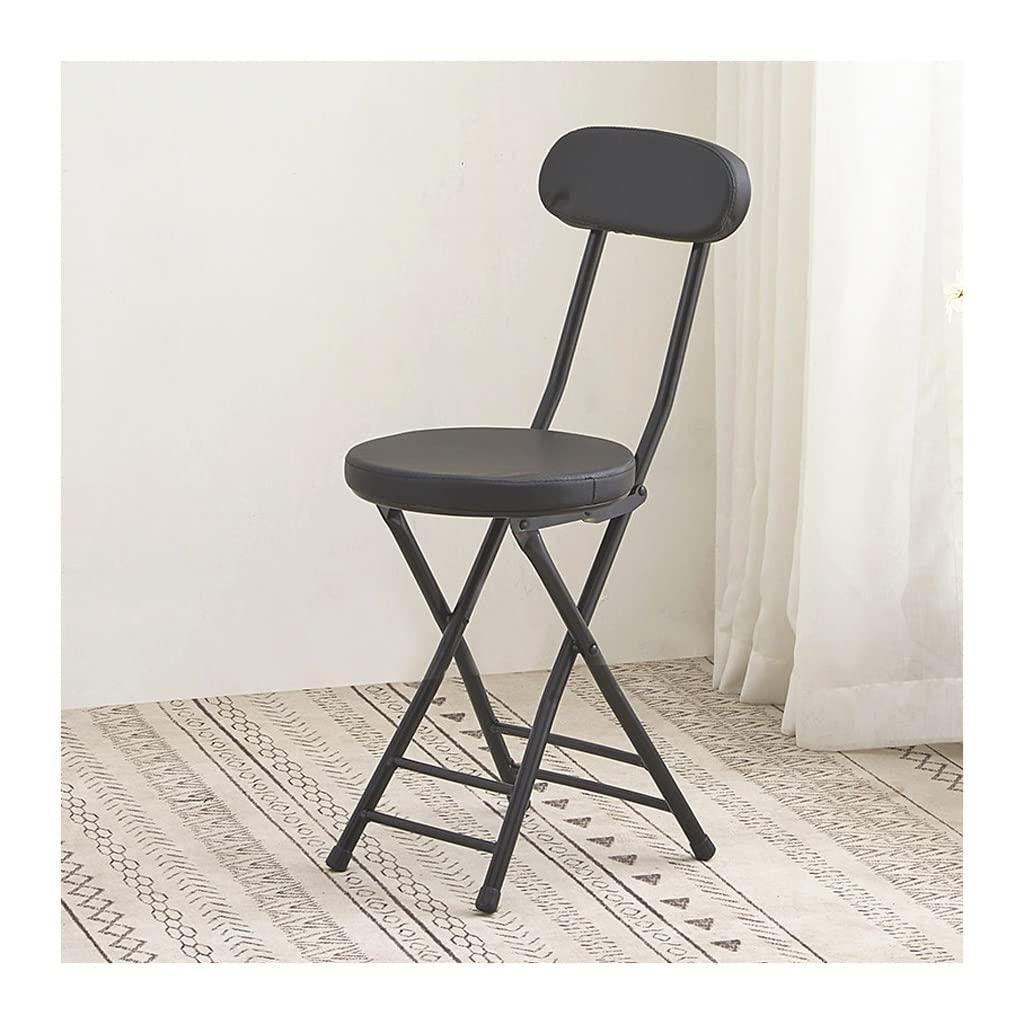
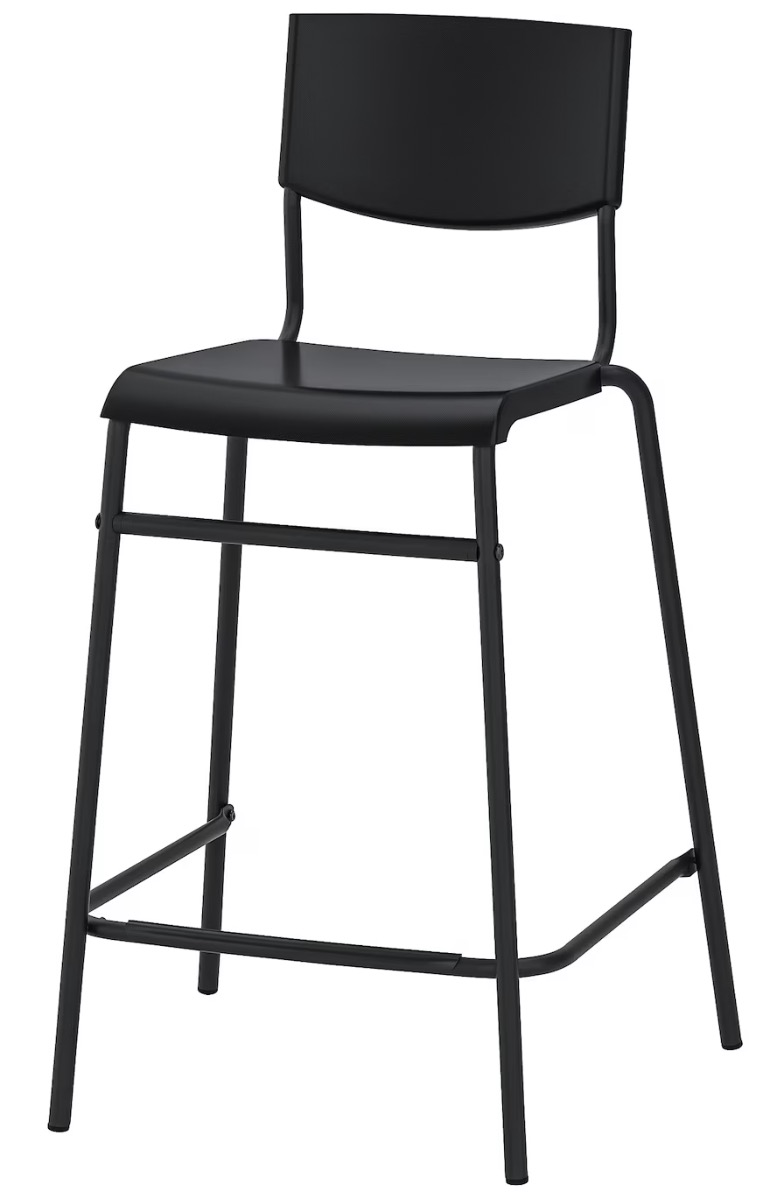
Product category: stool
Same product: no